This Is Nollywood

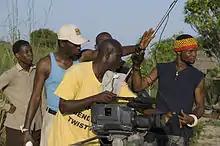
DOP Bond Emeruwa and crew shoot a scene

This Is Nollywood is a 2007 Nigerian documentary film by Franco Sacchi and Robert Caputo, detailing the Nigerian film industry, much along the same lines as the acclaimed 2007 documentary "Welcome to Nollywood" by Jamie Meltzer